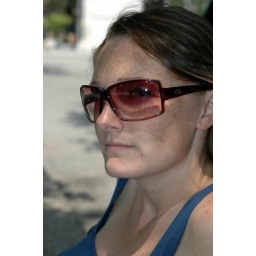
Relaxing in Washington Square Park thinking about home and sleeping in our own bed.